USS Sicily

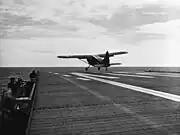
A United States Marine Corps OY-2 takes off from "Sicily" in 1950.

The first fifteen ships of the "Commencement Bay" class were ordered on 23 January 1943, allocated to Fiscal Year 1944. The ship was laid down at the Todd-Pacific Shipyards in Tacoma, Washington, on 23 October 1944. She was launched on 14 April, originally named "Sandy Bay", but on 5 June was renamed "Sicily" for the Battle of Sicily, fought in July and August 1943. After completing fitting-out work, she was commissioned into active service on 27 February 1946, by which time World War II had ended. She moved to Portland, Oregon, for final fitting out, before continuing on to Seattle, Washington, for supplies, and then sailing on to San Diego, California. "Sicily" conducted a shakedown cruise off the coast of California in April and early May. On 15 May, the ship received orders to proceed to New York. After passing through the Panama Canal and stopping briefly at Norfolk, Virginia, she arrived in New York on 6 June and entered the Brooklyn Navy Yard. On 30 September, she departed for Argentia, Newfoundland, to participate in cold weather training. "Sicily" operated as part of the Atlantic Fleet for the next three years, based in Norfolk.